The Utopia of Rules

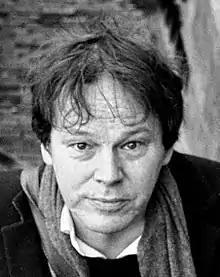
The author, in 2015

Graeber describes the contemporary era as the "age of total bureaucratisation," in which public and private bureaucracies, now so intertwined as to be effectively indistinguishable, have become the main mechanisms for Wall Street profits, and describes how bureaucratization brings the threat of violence (through legal and police enforcement) into almost every aspect of daily life in wealthy countries. Graeber argues that bureaucracies are no longer analyzed or satirized as they were in "Catch-22" or "The Castle". The book centers on the "political implications" of bureaucracies and Graeber's solutions.